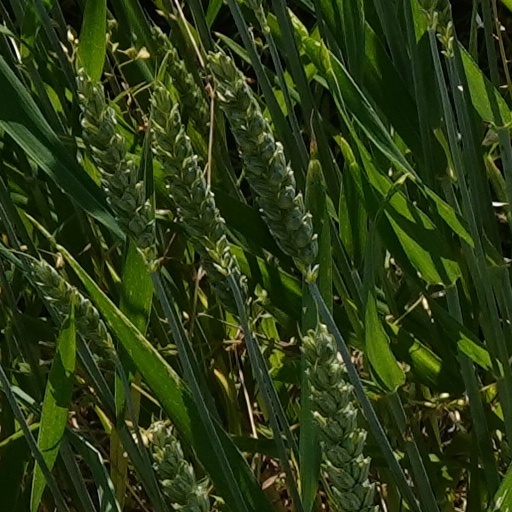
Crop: wheat